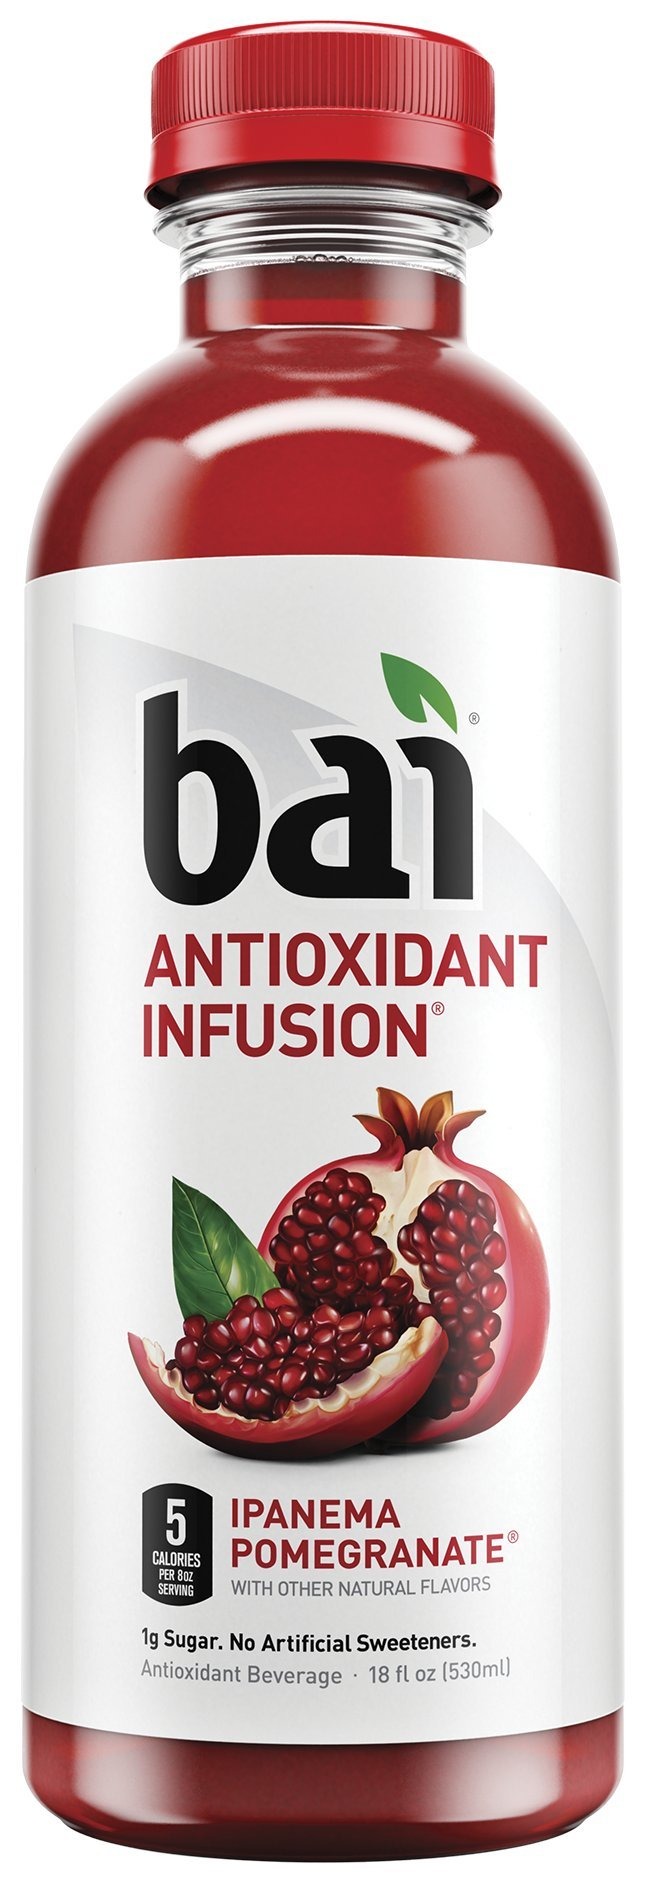
Item Name: Bai Flavored Water, Ipanema Pomegranate, Antioxidant Infused Drink, 18 Fluid Ounce Bottle
Bullet Point 1: FLAVORED WATER DRINKS – overflowing with pomegranate fruit flavor
Bullet Point 2: HEALTHY FLAVOR AND JUST 5 CALORIES – low calorie, shouldn’t mean low flavor. Bai works to deliver low calorie, bold fruity flavor so that you don’t have to sacrifice.
Bullet Point 3: FREE OF ARTIFICIAL SWEETENERS – and made with just one gram of sugar per serving
Bullet Point 4: ANTIOXIDANT INFUSED – as well as gluten free, non GMO, vegan and kosher, with low glycemic index
Bullet Point 5: CAFFEINE – contains 30mg of caffeine per serving
Value: 18.0
Unit: Fl Oz

Price: 7.69